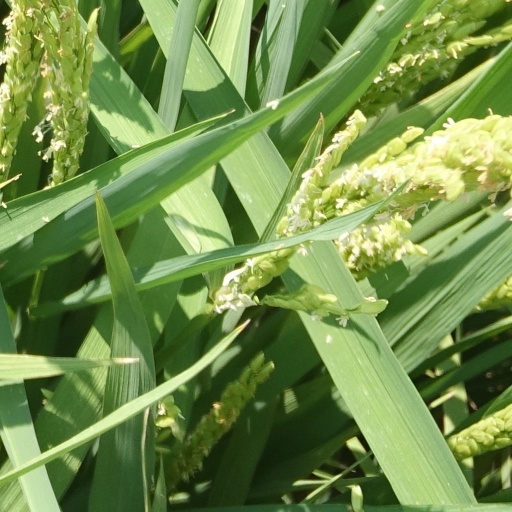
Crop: rice